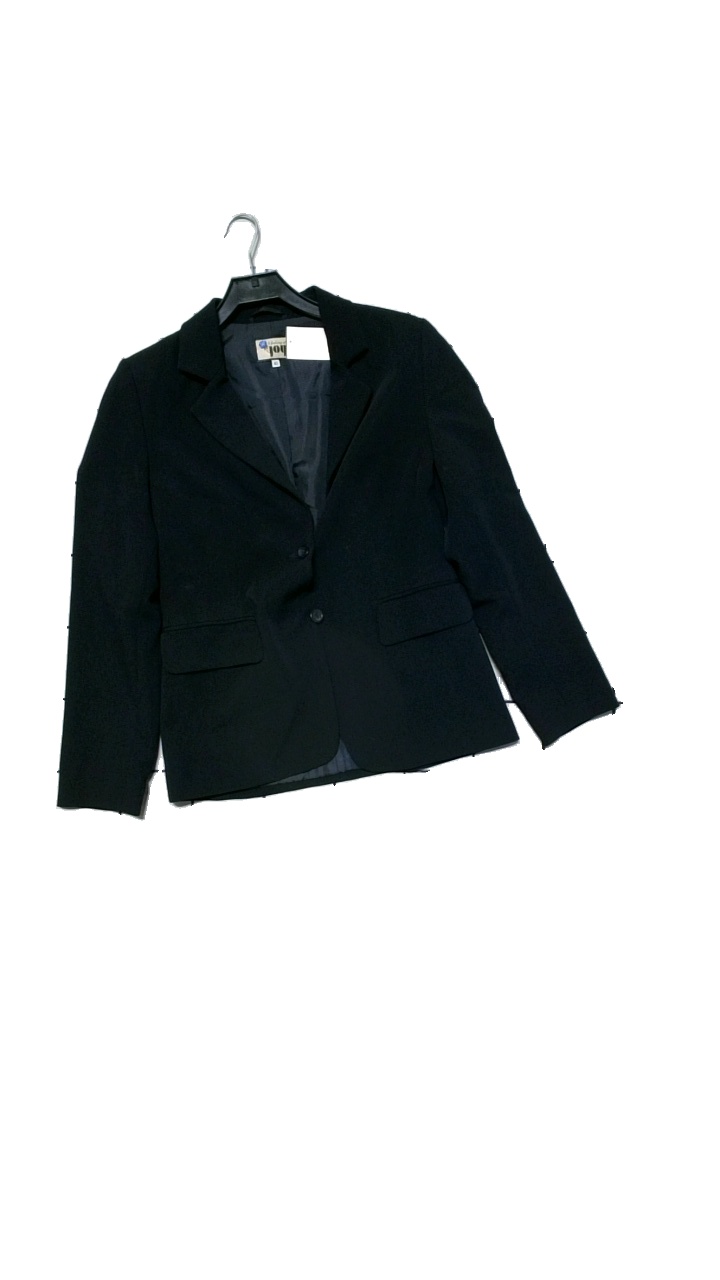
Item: Blazer (Ladies)
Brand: Joy
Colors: Black
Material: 72% polyester, 23% viscose, 5% elastane
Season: All
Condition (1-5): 4
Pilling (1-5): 2
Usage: Reuse
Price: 100-150